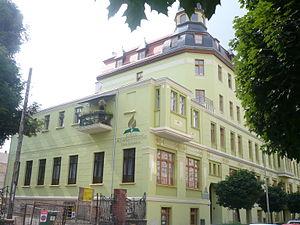
La théologie de l’Église adventiste du septième jour se centre sur la personne, la vie, l’activité et les enseignements de Jésus-Christ : sa préexistence, son incarnation, sa mort de substitution pour le salut des pécheurs repentants, sa résurrection, son ministère de médiation dans le sanctuaire céleste et son prochain retour en gloire.